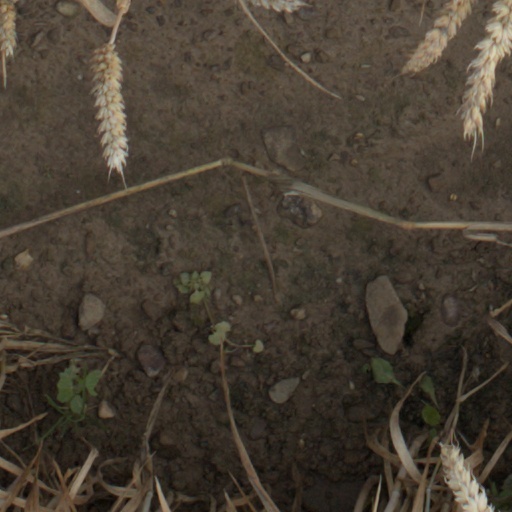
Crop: wheat